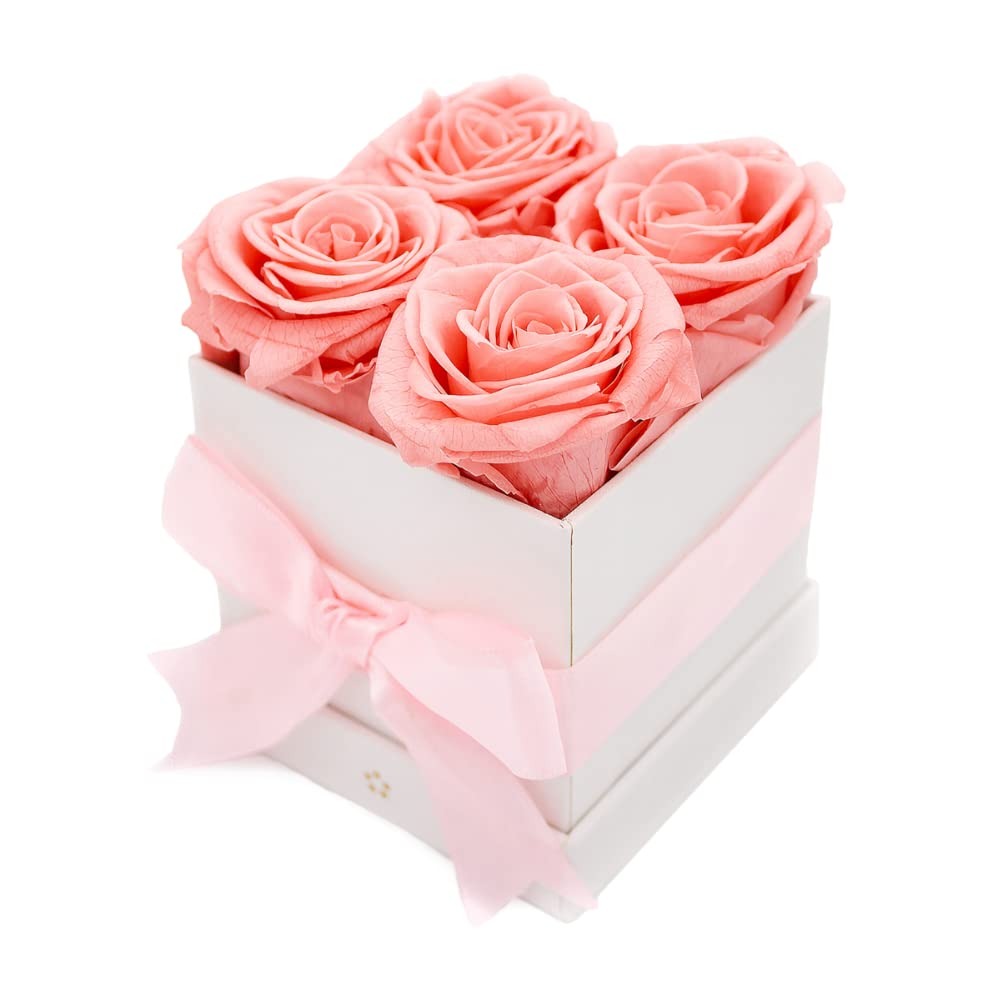
Item Name: AROMEO 4 Blush Pink Roses | Fresh Cut | Preserved, Lasting Roses for Her, Mom, Anniversary, Birthday
Product Description: Beautiful Pink Rose Love Box for Your Special Someone. Give this delicate bouquet of four blush pink roses to the most beautiful woman in your life. Pink roses represent gratitude, grace, and joy. Blush pink roses indicate sincerity. When offered to someone, they are seen as a token of admiration. Four roses mean "Nothing will come between us." This box of long-lasting roses makes a perfect gift for your mom, wife, girlfriend, sister, friend, or for any other special "her" in your life. For Cherished Moments, give this Pink Rose Flower Box as a surprise to show how much you care. Whether it's Mother's Day, Valentine's Day, birthdays, anniversaries, weddings, or housewarmings, roses are the perfect gifts for any occasion. It will always be cherished and appreciated. Roses in Full Bloom without the need for watering or special care, this box of roses will stay fresh and beautiful for a long time. This luxurious and elegant rose box will add a touch of style to any room. This gift box comes wrapped and sealed with shiny silk pink ribbon and a beautiful elegant bow, ready to be gifted. Perfect choice for mom's birthday gifts, romantic gifts for her, anniversary gifts for wife, which will always be cherished and appreciated. Care Tips: Keep out of humid environments and direct sunlight. Water is not needed. If preserved well, the roses can last up to 3 years. Reconnect with your loved ones and show them how much you care.
Value: nan
Unit: None

Price: 58.13